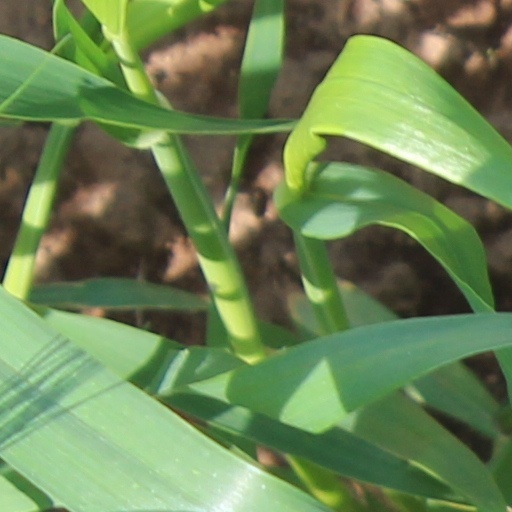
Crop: wheat